Ohio State University Men's Glee Club

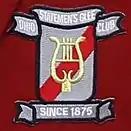
Old Men's Glee Club Crest

The Ohio State University Men's Glee Club Alumni Society is an active choir based out of Columbus, Ohio. With membership consisting of community members who were in the Men's Glee Club during their time at Ohio State, the Alumni Society presents regular reunion concerts and sings at various events in the Columbus area, sometimes joining up with the current membership of the Men's Glee Club. The Alumni Society also maintains various endowments in order to provide scholarships to current Glee Club members.